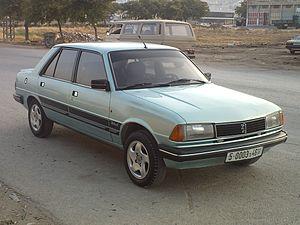
La Peugeot 305 est une automobile familiale produite par le constructeur automobile Peugeot de 1977 à 1989 à Sochaux.